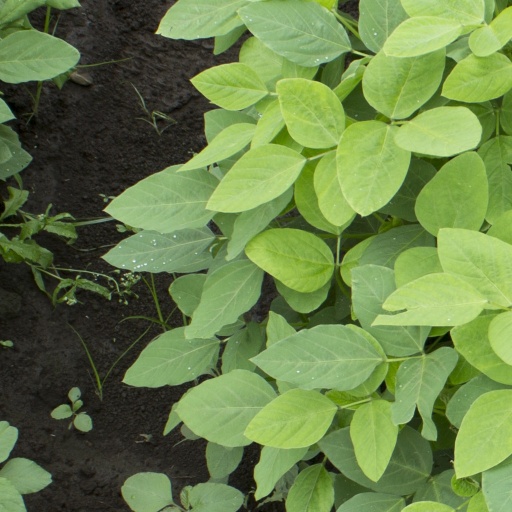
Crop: soybean